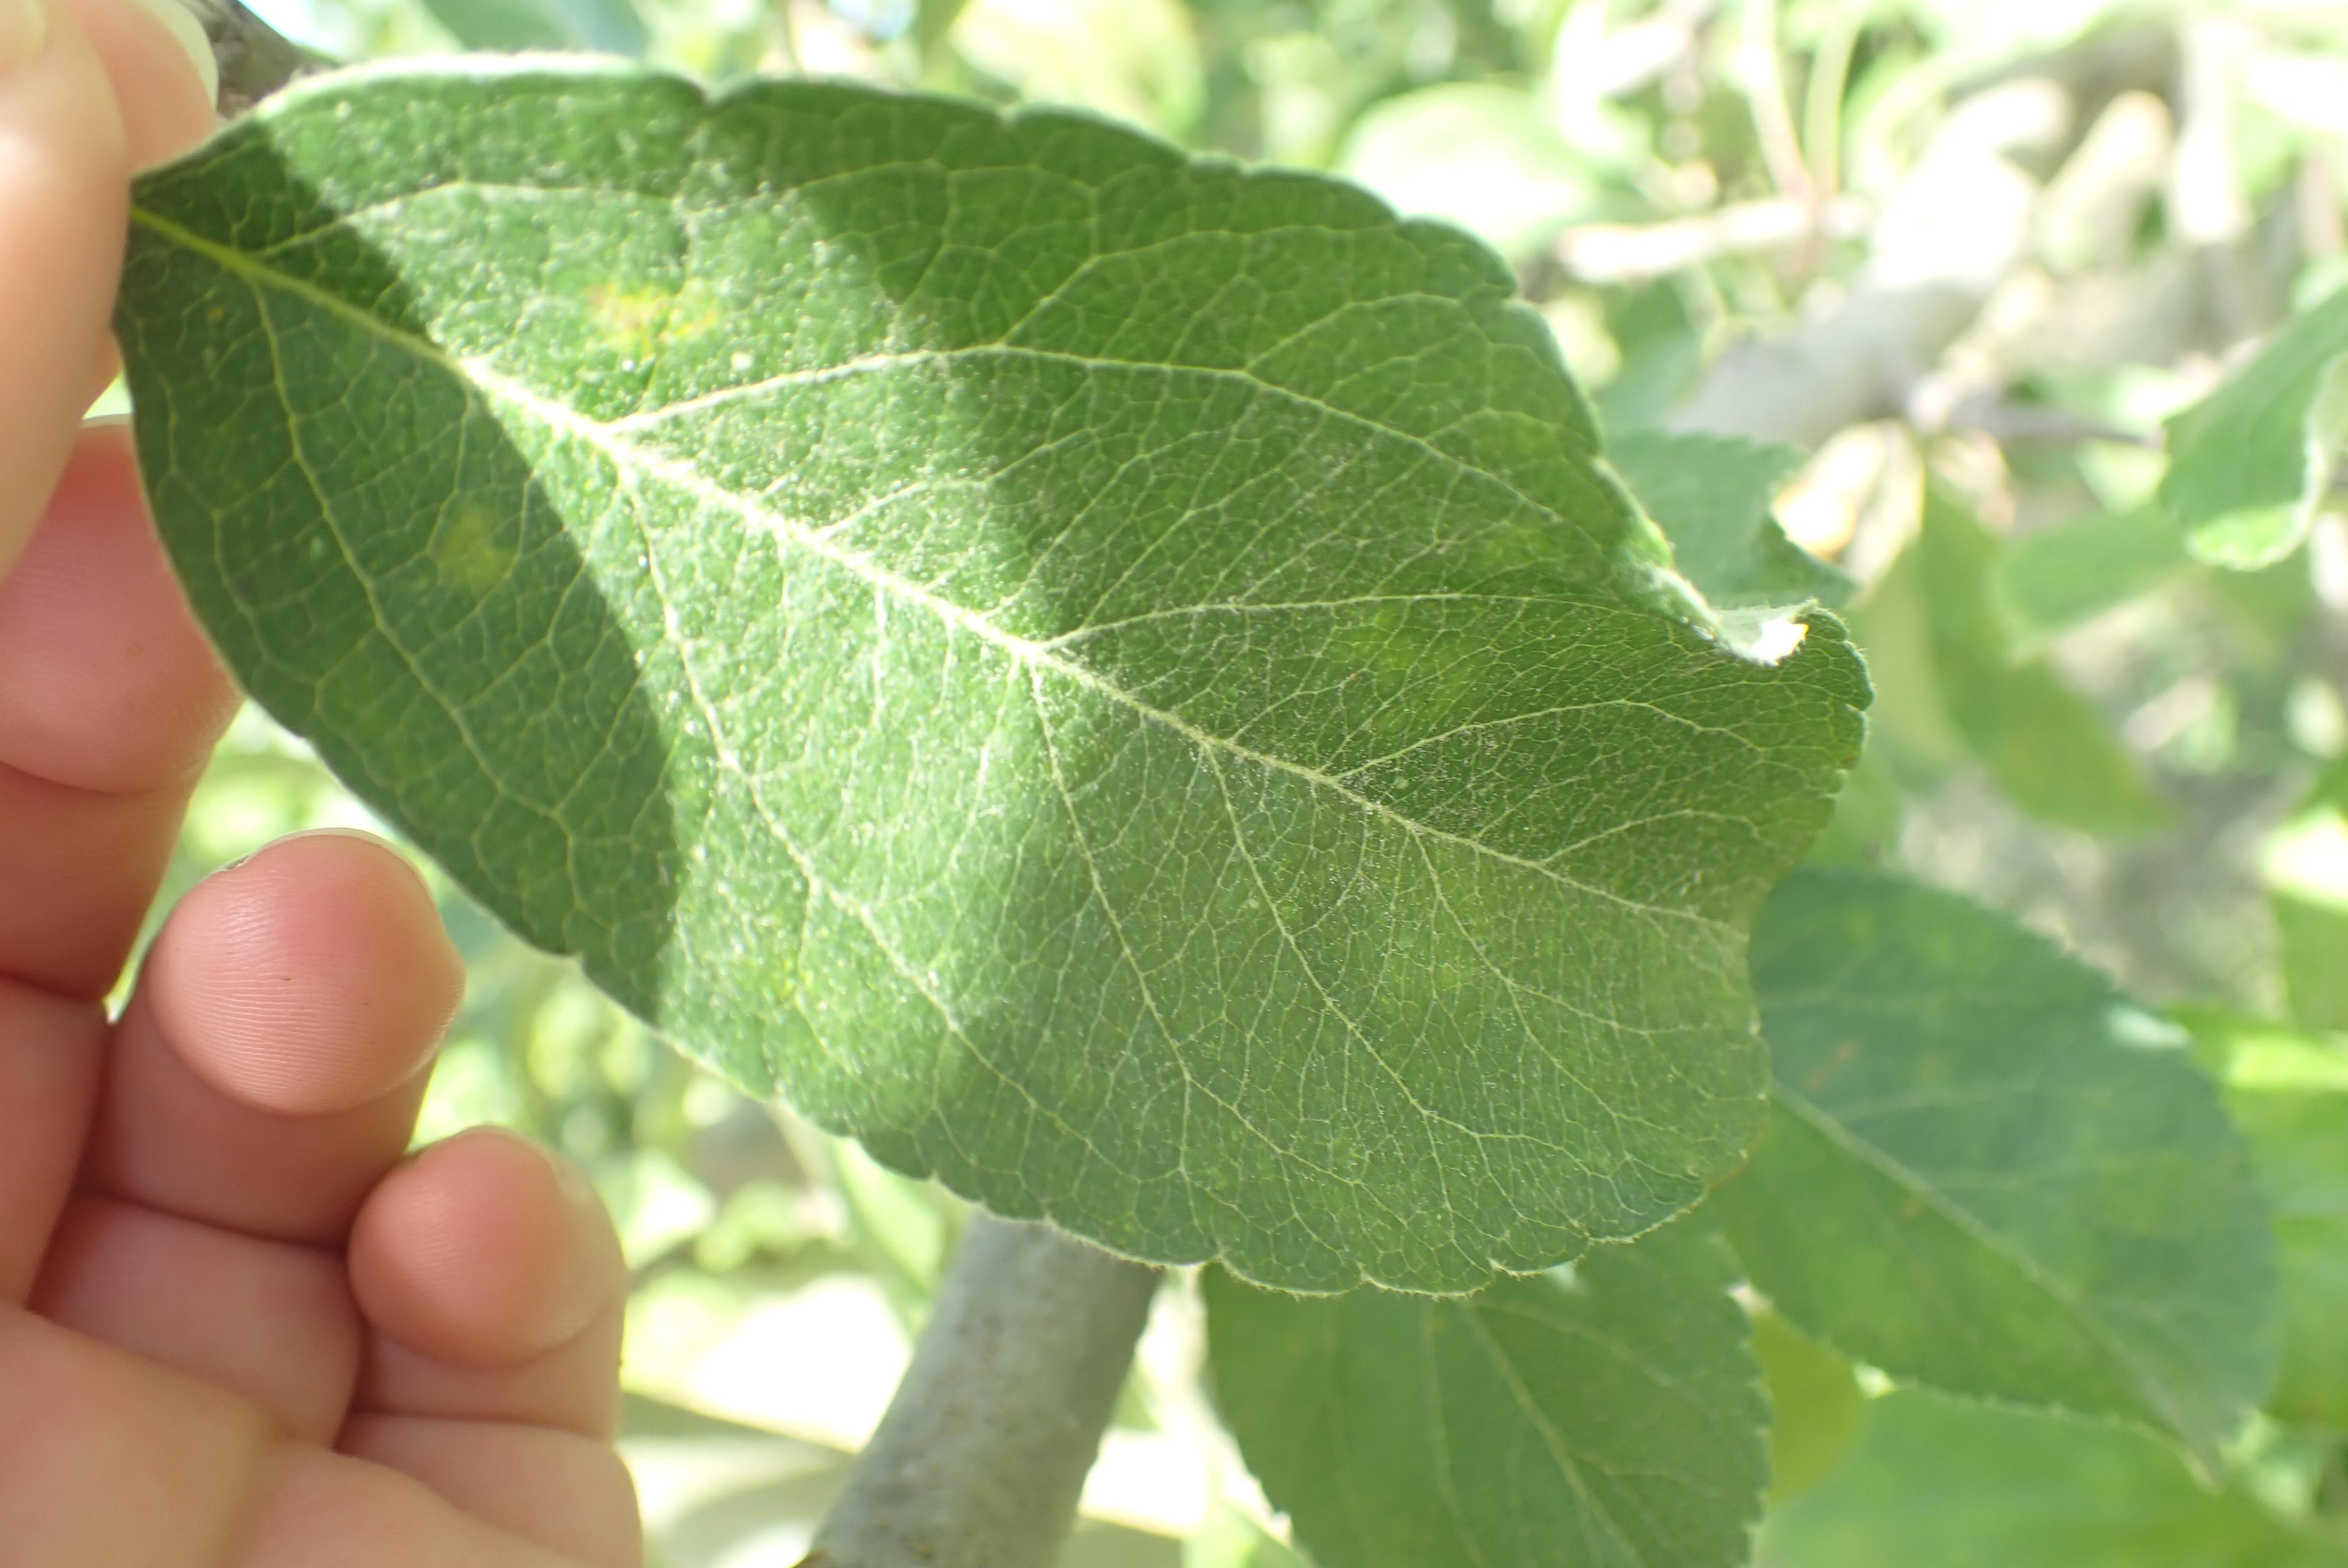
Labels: scab